Carlo Cudicini

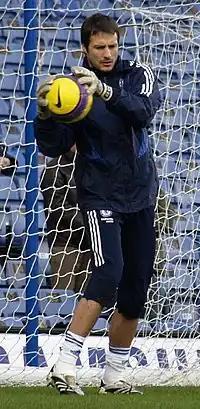
Cudicini warming up with Chelsea in 2008

Cudicini began the new campaign once again as second-choice to Čech, but a string of injuries to the latter saw Cudicini feature 19 times in all competitions. His first appearance of the season was in a League Cup game against Hull City in which he kept a clean sheet in a 4–0 win. He played against Leicester City in a 4–3 win at Stamford Bridge in the next round before making his first appearance of the season in the Champions League, coming on as a substitute against Schalke 04. Cudicini then featured in the next five games due to Čech's injury, conceding just one goal in the process, against Everton at Stamford Bridge in a 1–1 draw. However, Cudicini suffered an injury and would not be seen between the posts until February in a FA Cup game against Huddersfield Town.